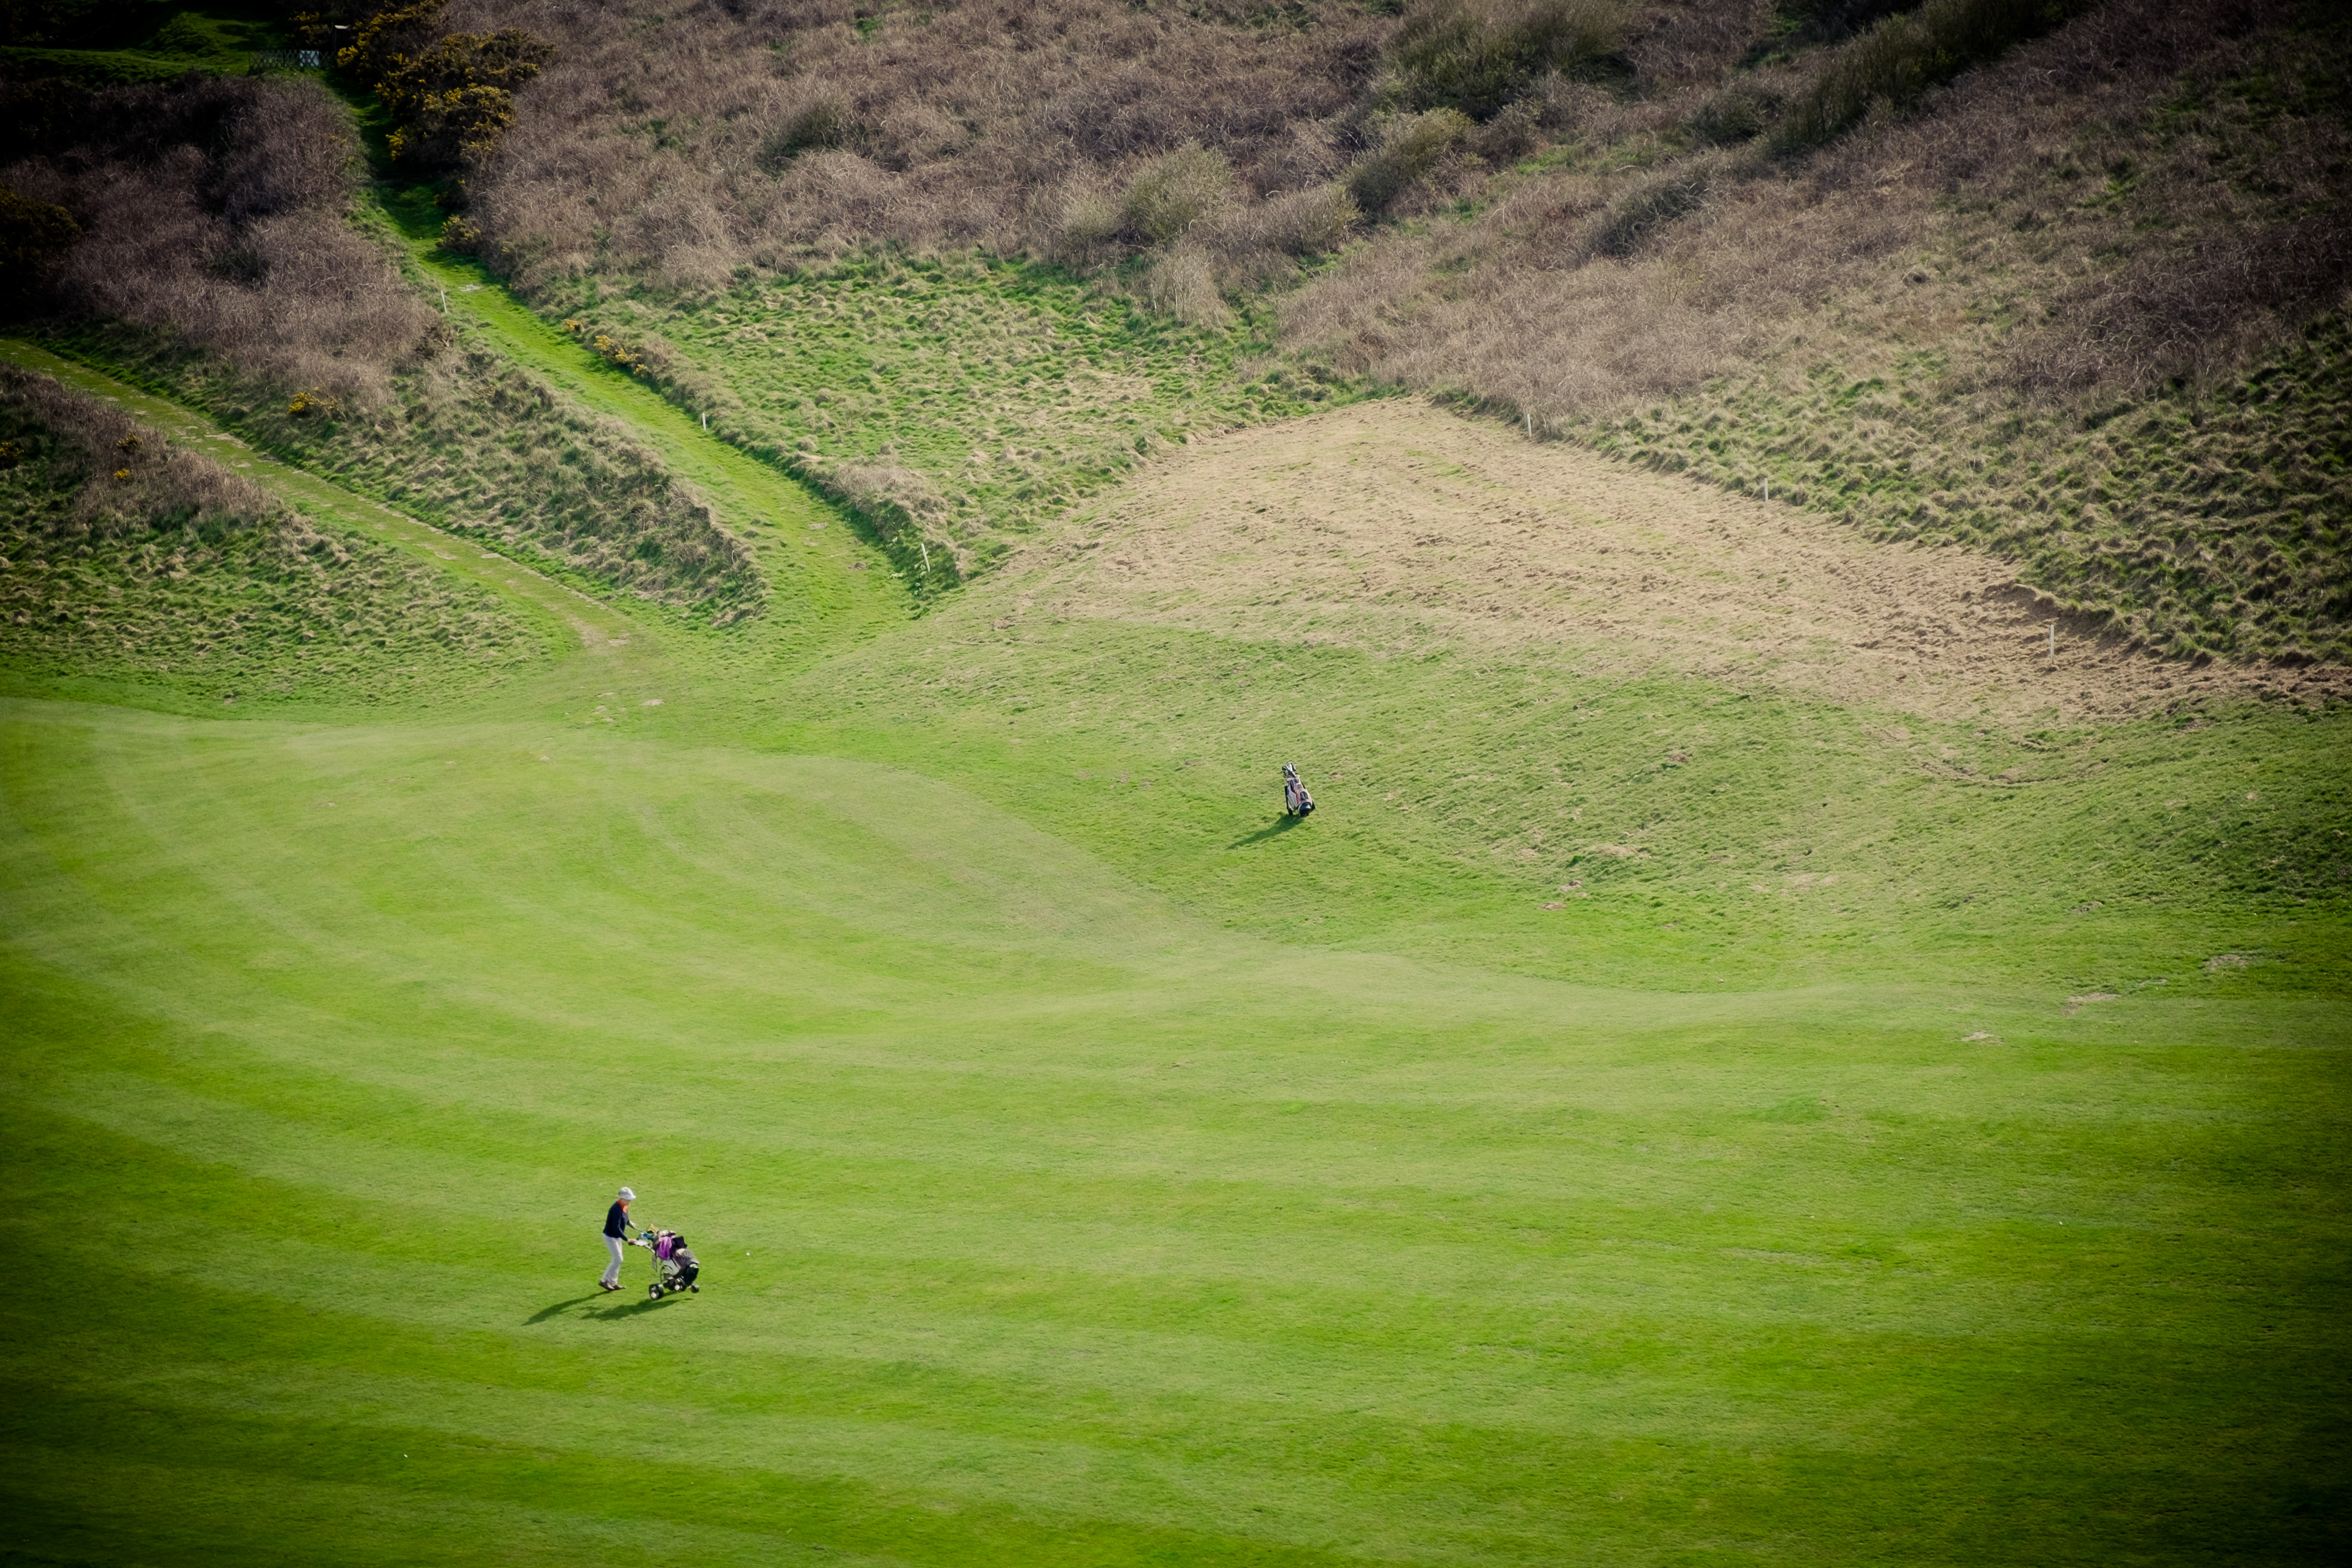
grass, structure, field, meadow, hill, travel, france, fujifilm, green, plain, sports, grassland, normandy, fuji, minimalistic, fujixt1, etretat, fujix, rural area, geographical feature, sport venue